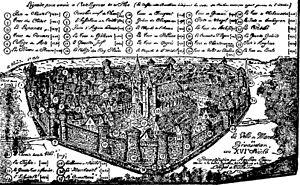
Gravure
Bernardon de la Salle, originaire du diocèse d'Agen, gendre de Bernabò Visconti, chef routier, fut seigneur de Figeac, de Mornas, de Caderousse, d'Oppède, de Malaucène, de la Tour-de-Canillac et de Mas-Blanc ainsi que de Soriano nel Cimino en Italie.
Mende est une commune française, préfecture du département de la Lozère en région Occitanie.